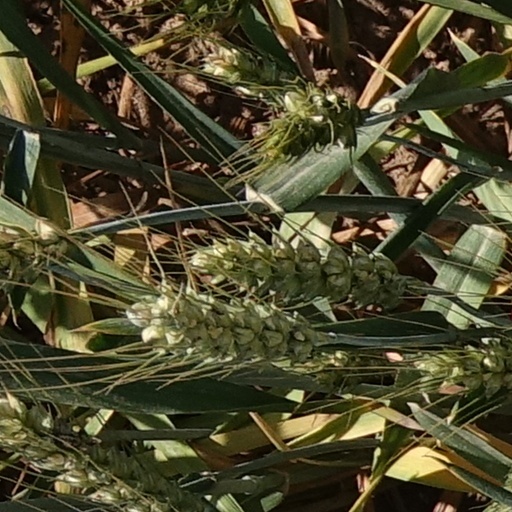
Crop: wheat